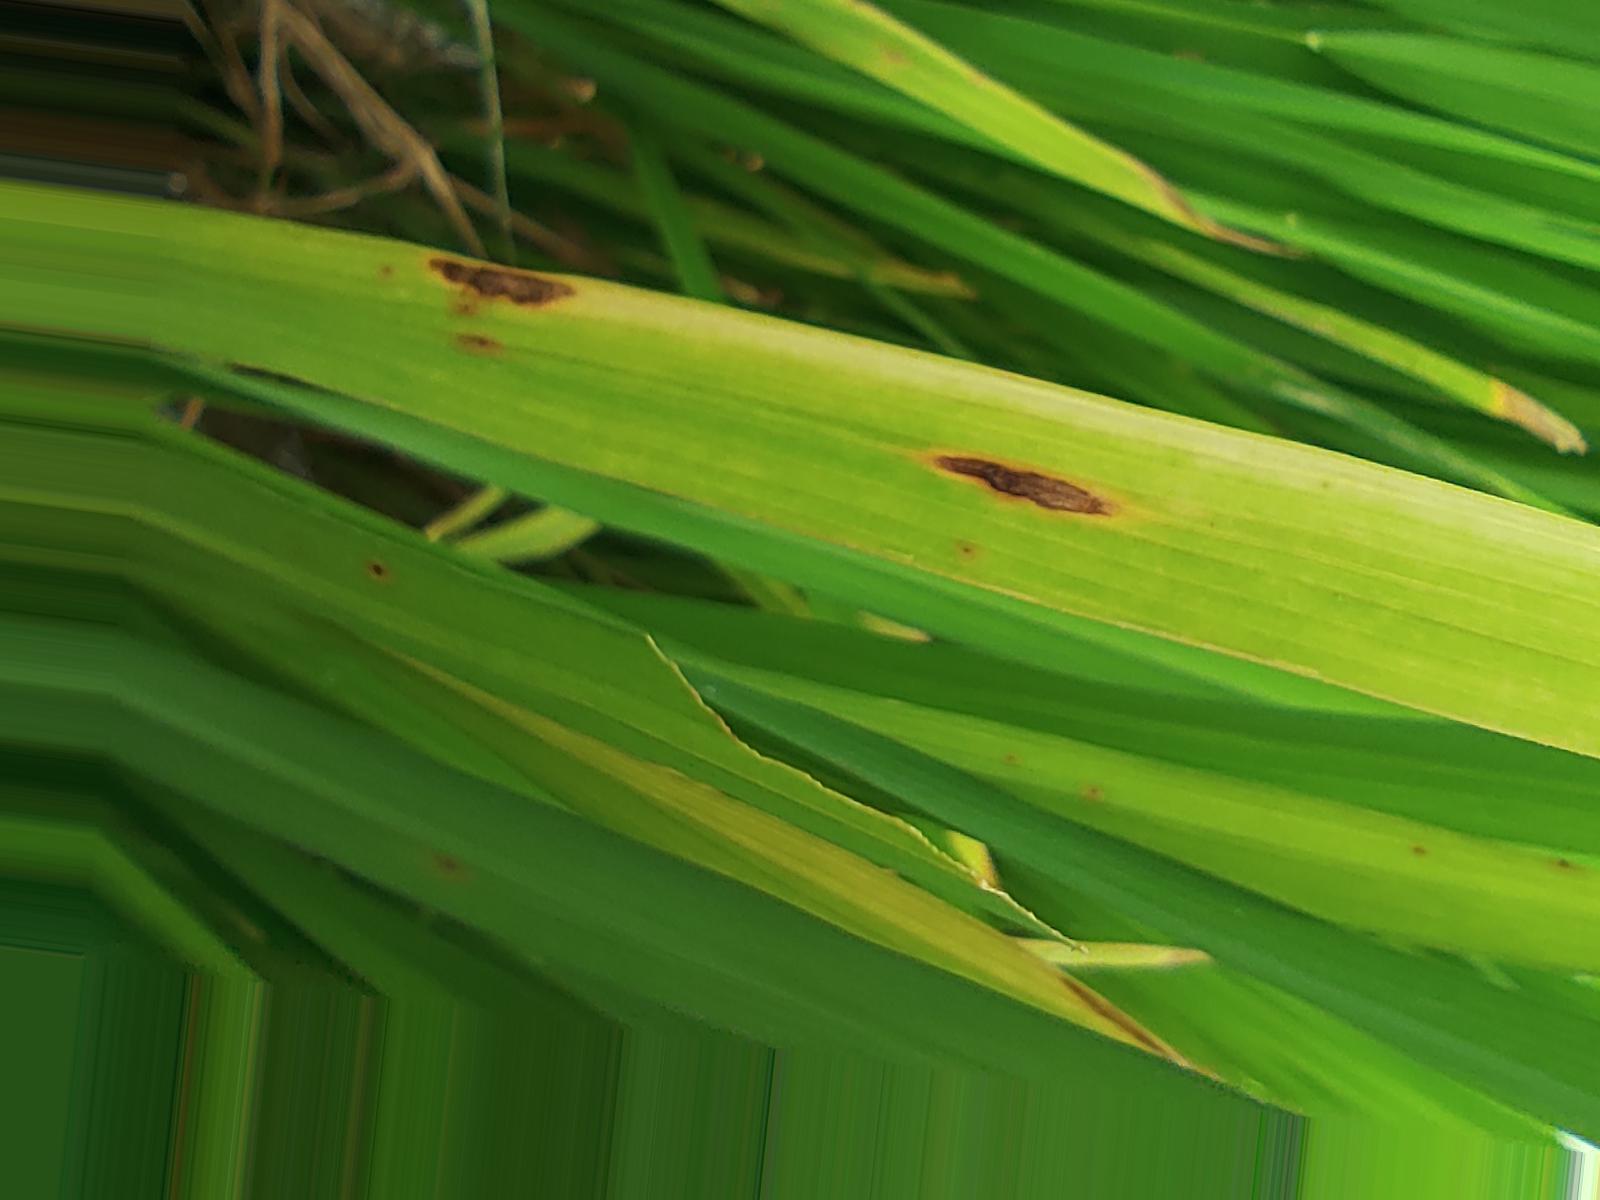
Nhãn: Bệnh Gạch Nâu ( Narrow Brown Spot )